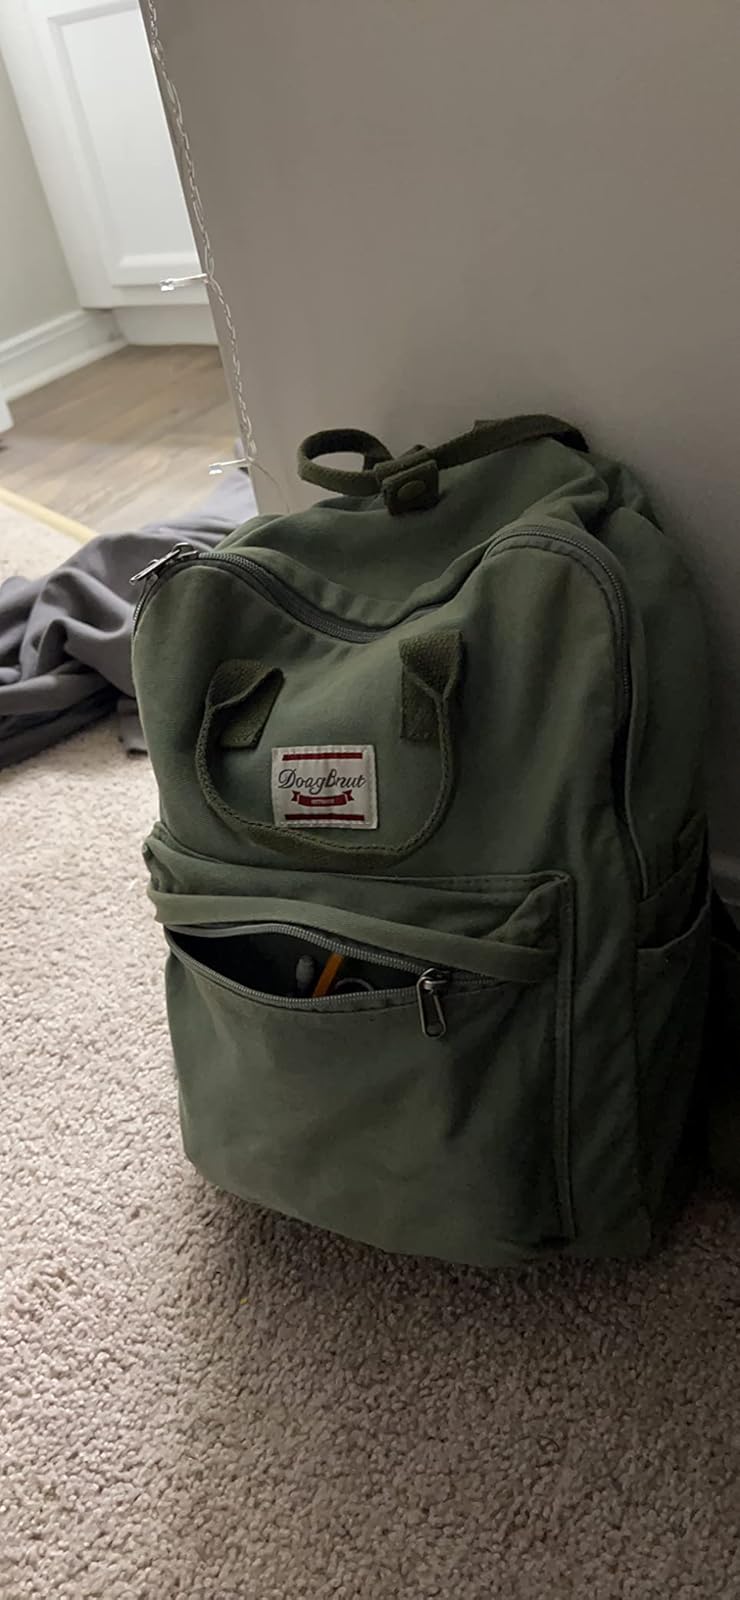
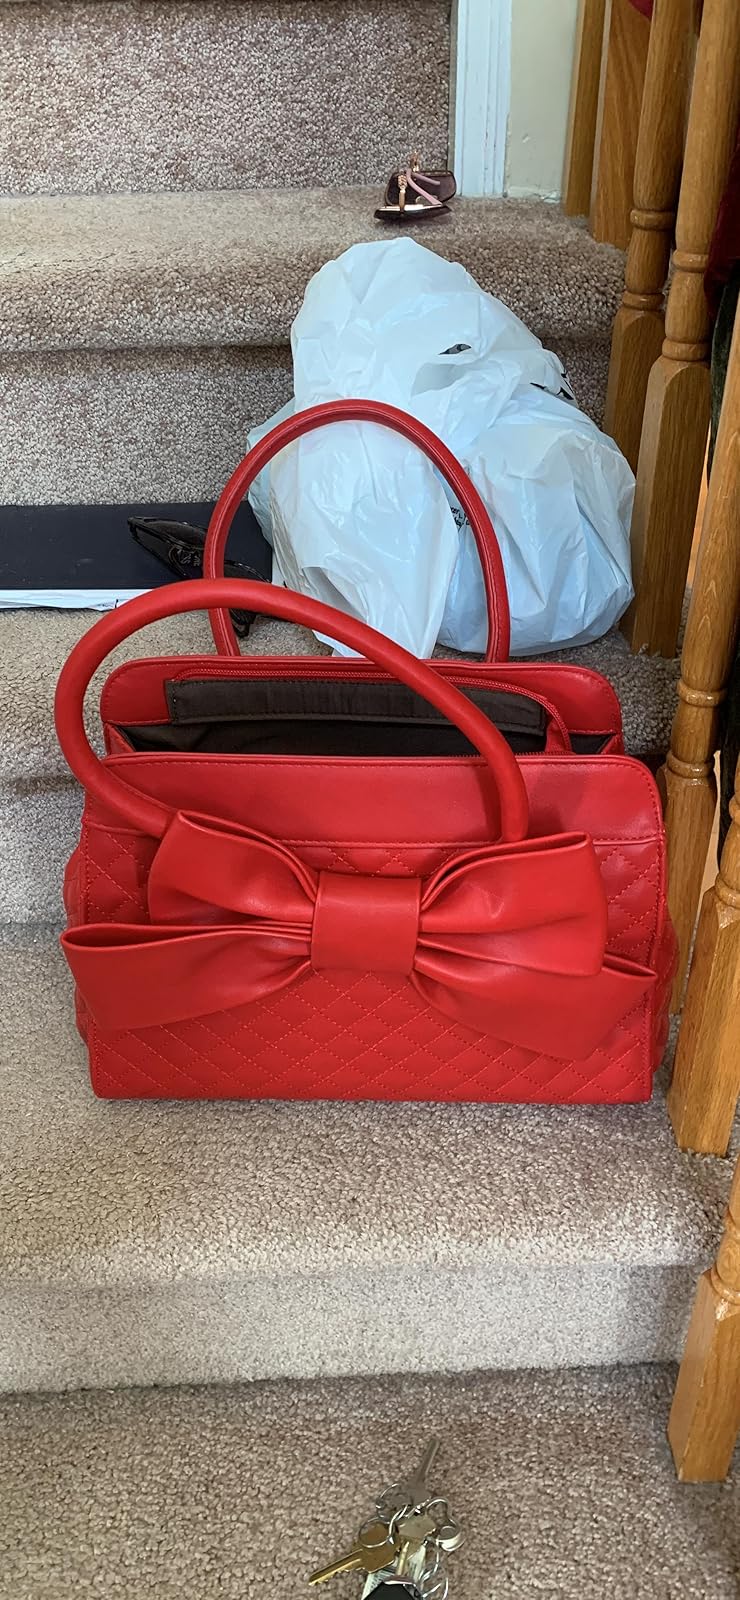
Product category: accessories_handbag
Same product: no